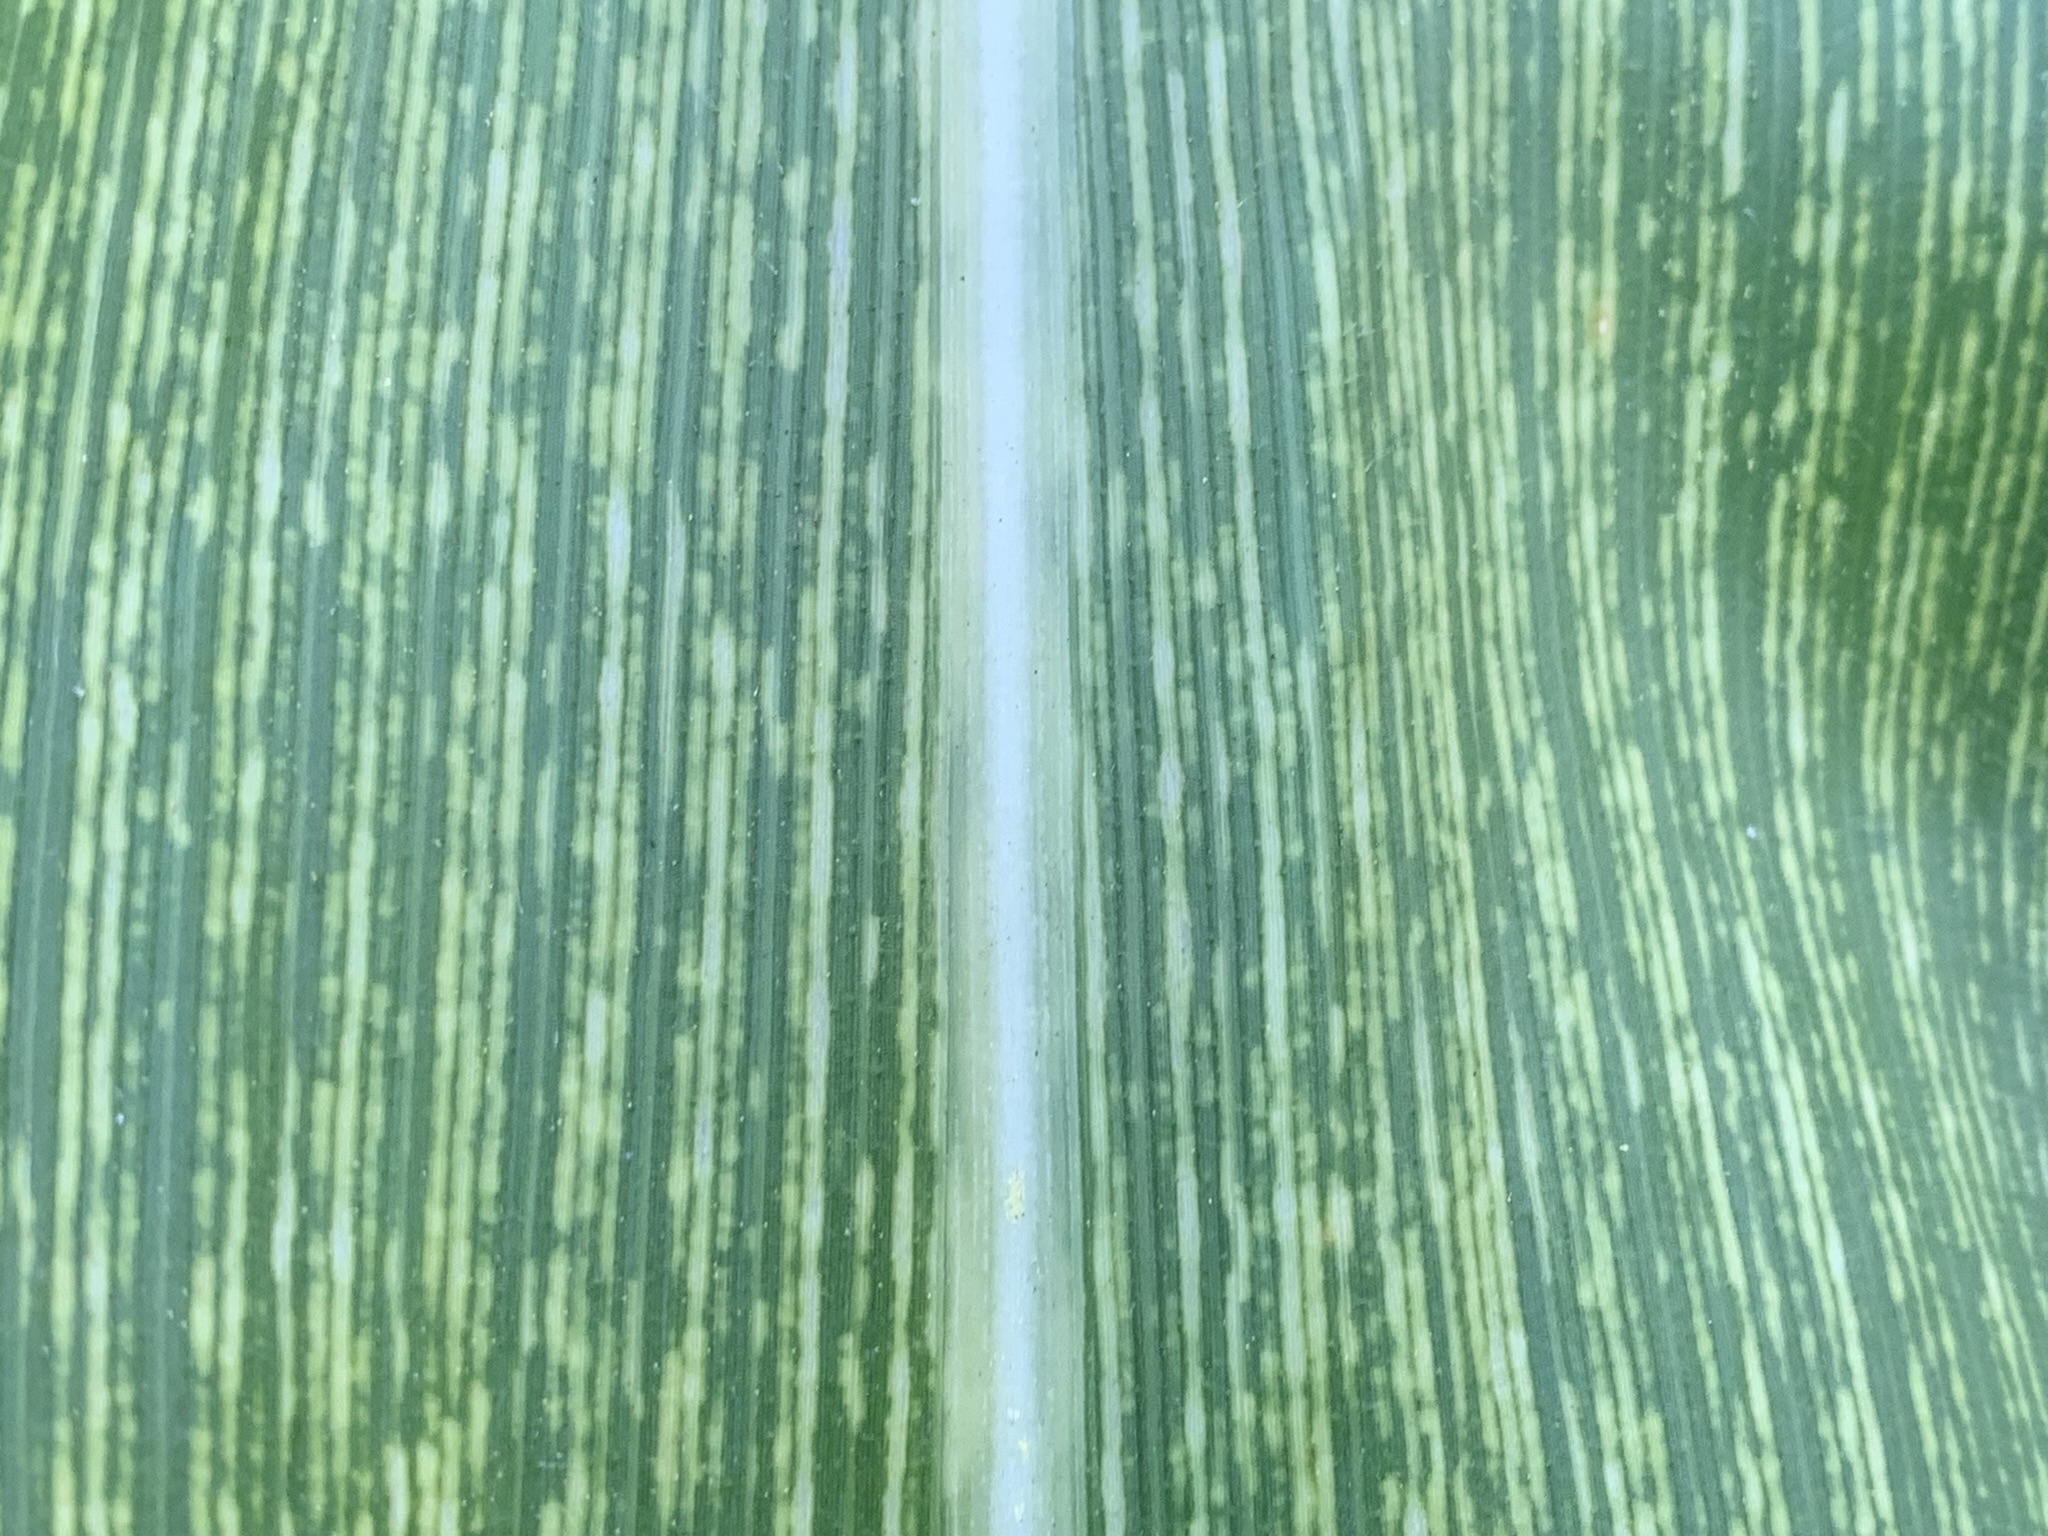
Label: MSV